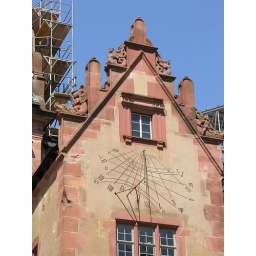
This wall of one building within the Heidelberg castle has an ancient sundial clock and date device.